Perdicaris affair

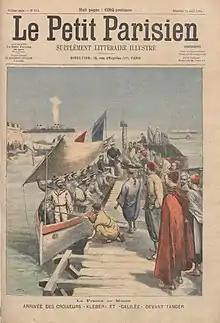
"Le Petit Parisien" illustrating the arrival of French cruisers Galilée and Kléber to Tangier

The Sultan of Morocco was required to pay the $70,000 ransom, and a further $4,000 to the United States to cover its expenses. Newspapers including "The New York Times" published editorials suggesting that France had to 'impose order' in the country. France intervened several times in Morocco's affairs in ensuing decades.